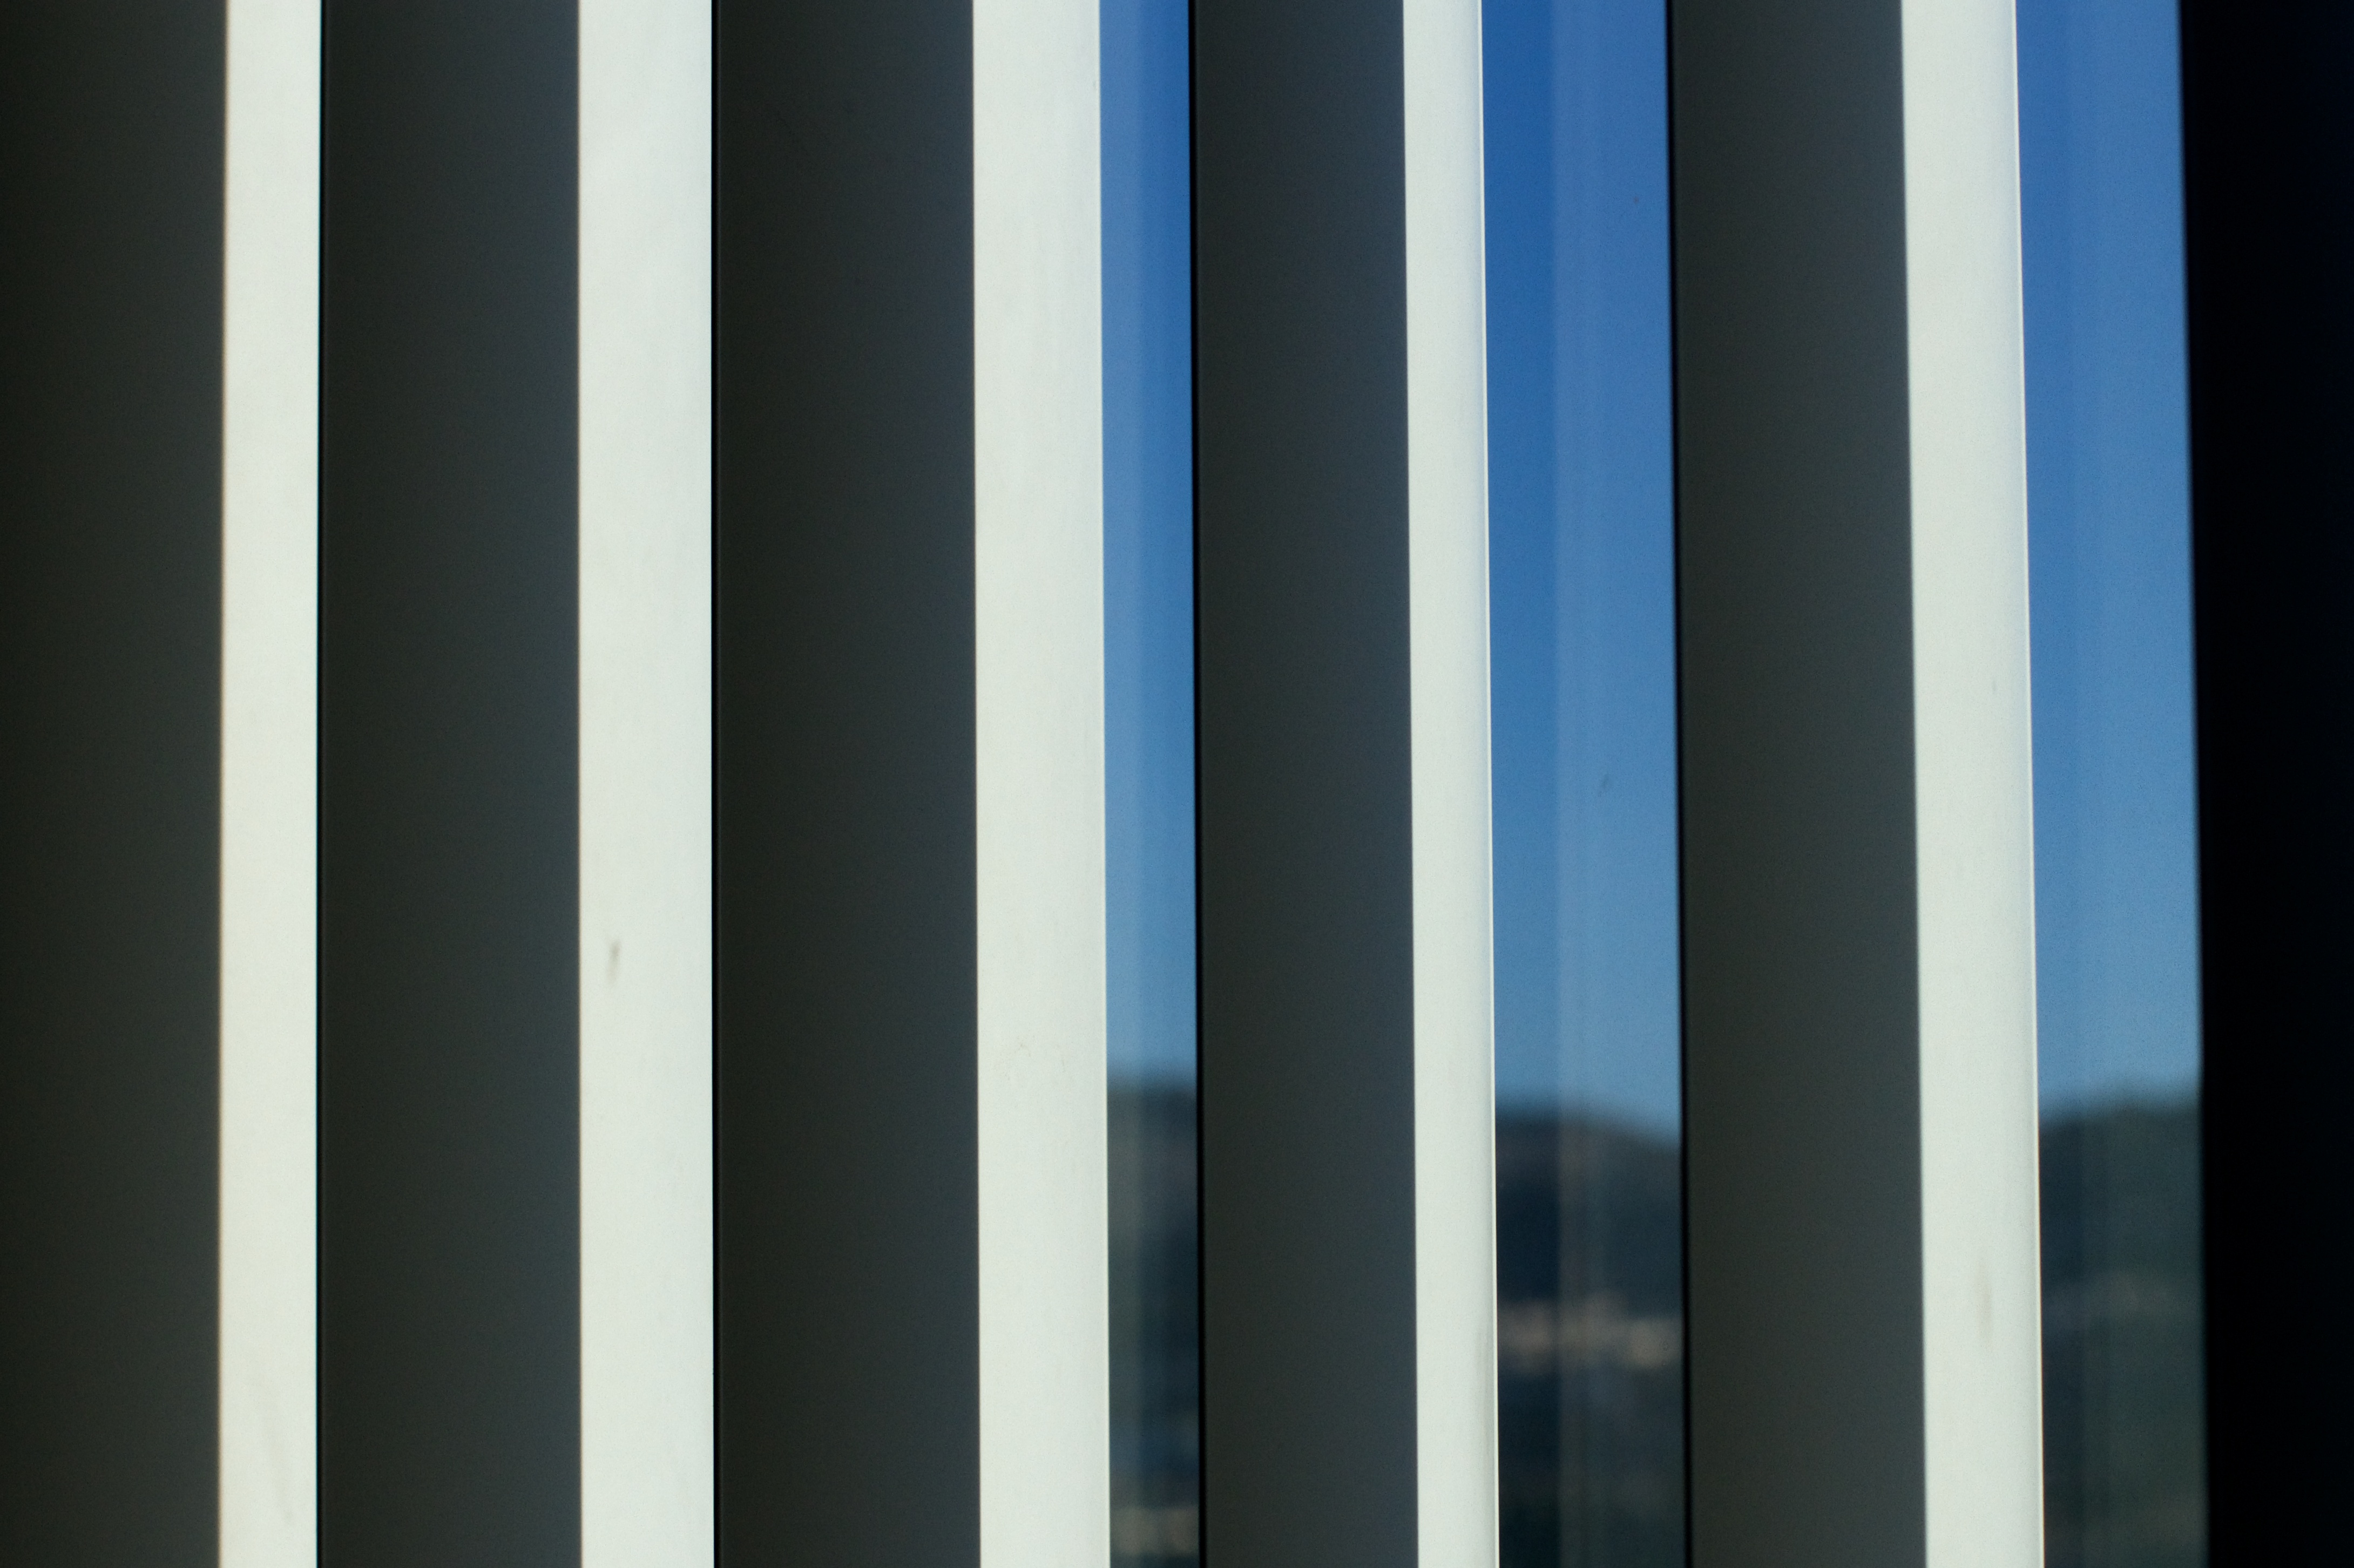
light, structure, window, line, column, blue, black, lighting, interior design, design, shape, window covering, window treatment